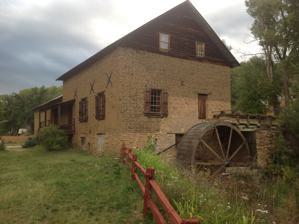
Building: Cassidy Mill
Country: United States of America
Year built: 1877
United States historic place Cassidy Mill U.S. National Register of Historic Places Location in New Mexico Show map of New Mexico Location in United States Show map of the United States Nearest city Cleveland, New Mexico Coordinates 35°59′08″N 105°21′29″W / 35.98556°N 105.35806°W / 35.98556; -105.35806 Area less than one acre Built 1877 Built by Joseph Fuss NRHP reference No. 78001818 Added to NRHP December 6, 1978 Cassidy Mill , in Mora County, New Mexico , near Cleveland , was built in 1877.  It is located southeast of Cleveland on New Mexico State Road 3 and was listed on the National Register of Historic Places in 1978. It is a three-story adobe building built upon basement walls and stone foundations.  It was equipped with a set of French buhrstones , and was built by Joseph Fuss. It was documented by the Historic American Engineering Record (HAER) in May, 1978. See also St. Vrain's Mill , at Mora, also NRHP-listed References